Broadway Daddies

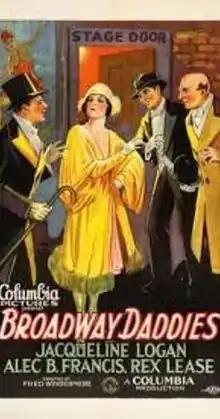
Poster for the film

Broadway Daddies is a lost 1928 American silent melodrama film directed by Fred Windemere. It stars Jacqueline Logan, Alec B. Francis, Rex Lease, and was released on April 7, 1928.